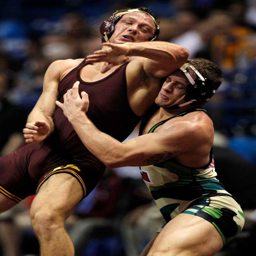
person , left , wrestles with person during their - pound quarterfinal match .